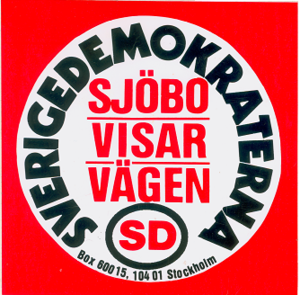
Les Démocrates de Suède sont un parti politique suédois national-conservateur et anti-immigration, généralement classé à l'extrême droite et fondé en 1988. Le parti se présente lui-même comme une formation politique « national-démocrate centriste ».